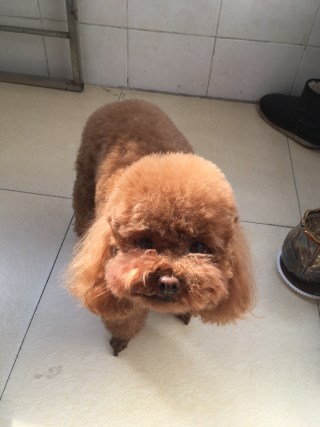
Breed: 7449-n000128-teddy